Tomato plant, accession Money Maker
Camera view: vertical (180 deg); turntable rotation: 60 degrees
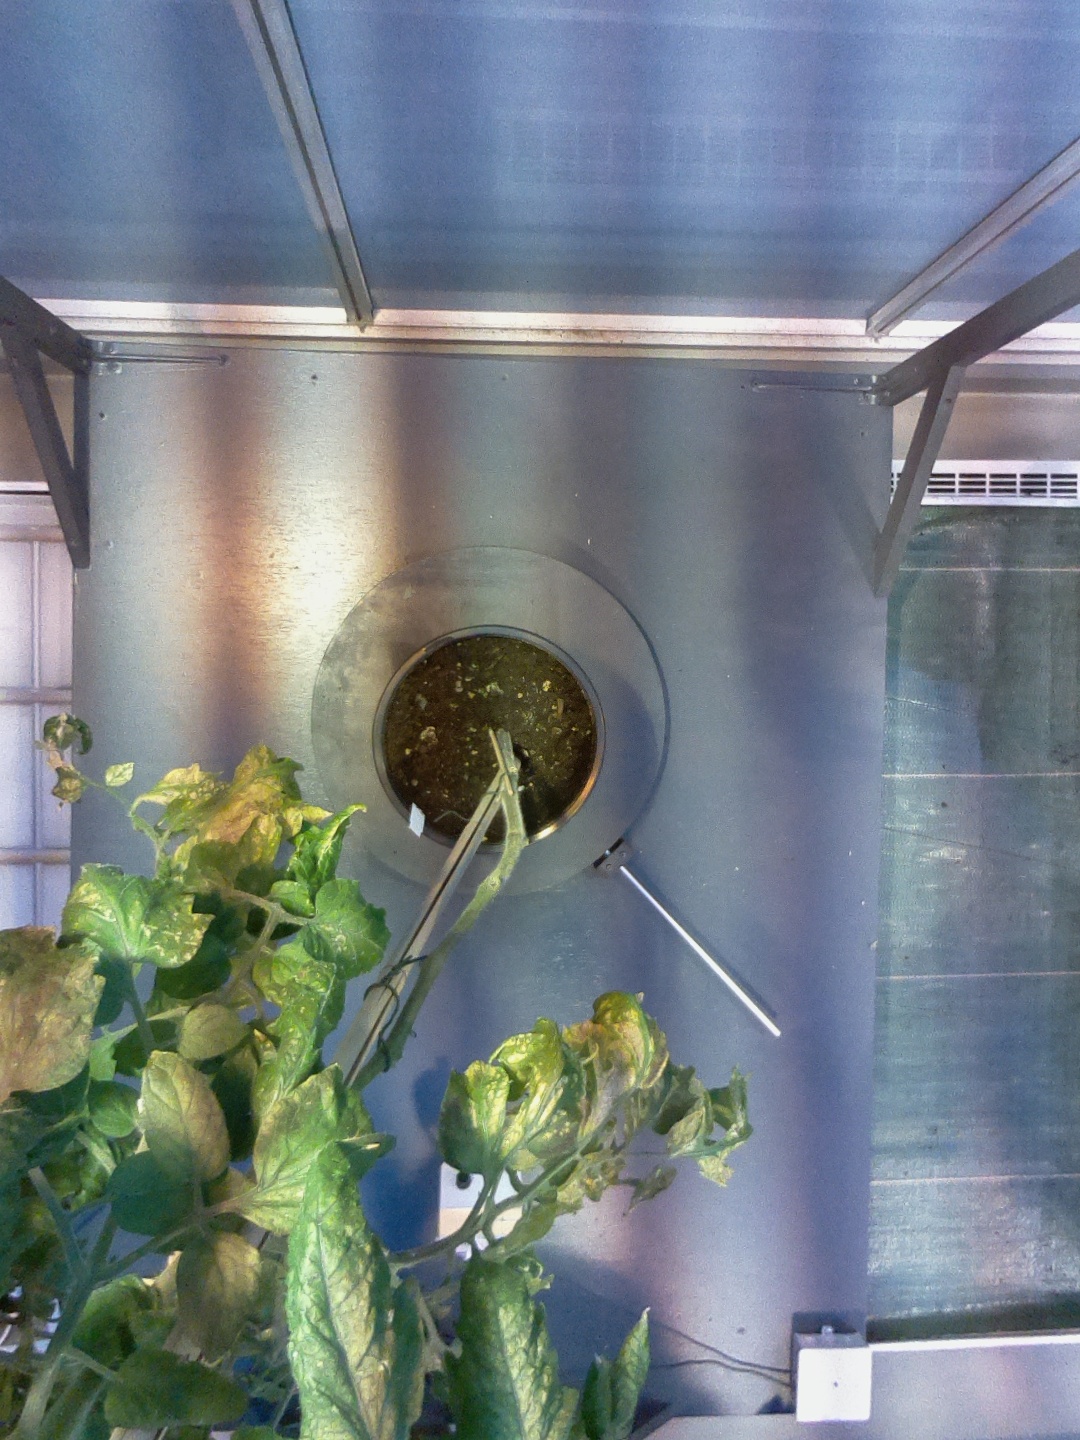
BBCH growth stage 73: 30%-40% of final fruit size